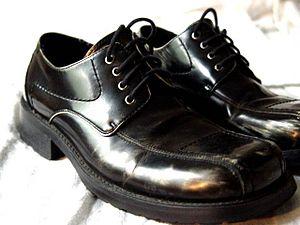
Le noir est une couleur standard pour les chaussures d'homme.
Le noir est un champ chromatique regroupant les teintes les plus obscures. Les objets noirs n'émettent ou ne reflètent qu'une part négligeable du spectre de la lumière visible. Le noir s'oppose ainsi à toutes les couleurs, mais surtout au blanc, la plus claire de toutes les couleurs. Certains auteurs, qui prennent le mot « couleur » dans un sens restreint, estiment que le noir n'est pas une couleur.